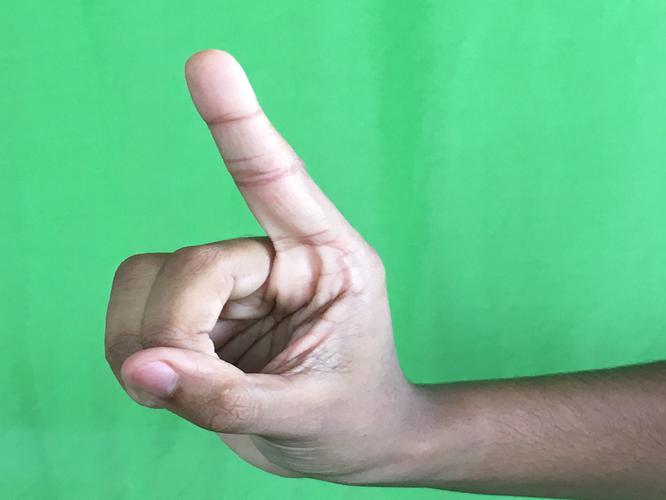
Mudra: Suchi
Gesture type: single_hand